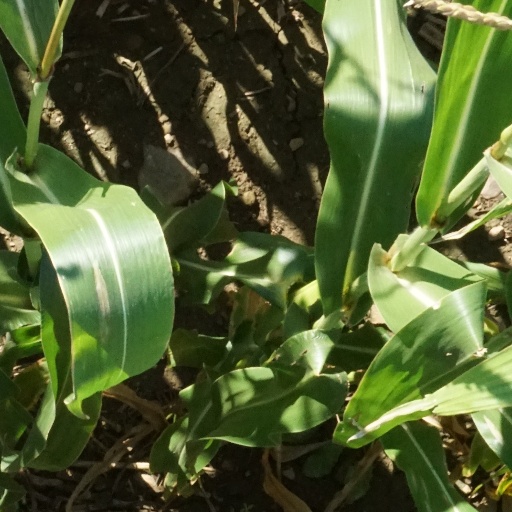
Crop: maize; corn